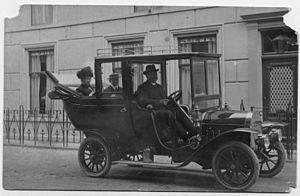
M.H. Laddé est un photographe et réalisateur néerlandais.